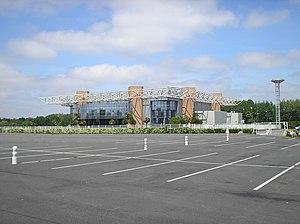
Le Zénith de Pau est une salle de spectacle située dans la partie nord de la commune de Pau dans les Pyrénées-Atlantiques. Elle est bordée au sud par le boulevard du Cami Salié qui est sa voie d'accès, et au nord par une voie qui longe l'A64. De l'autoroute on voit côte à côte deux bâtiments de même importance, le Zénith et le Palais des sports.